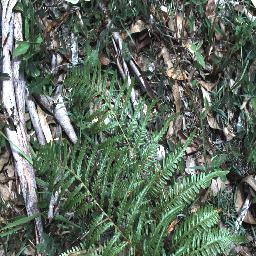
Label: negative